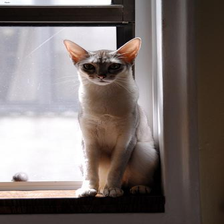
Species: cat
Breed: Abyssinian